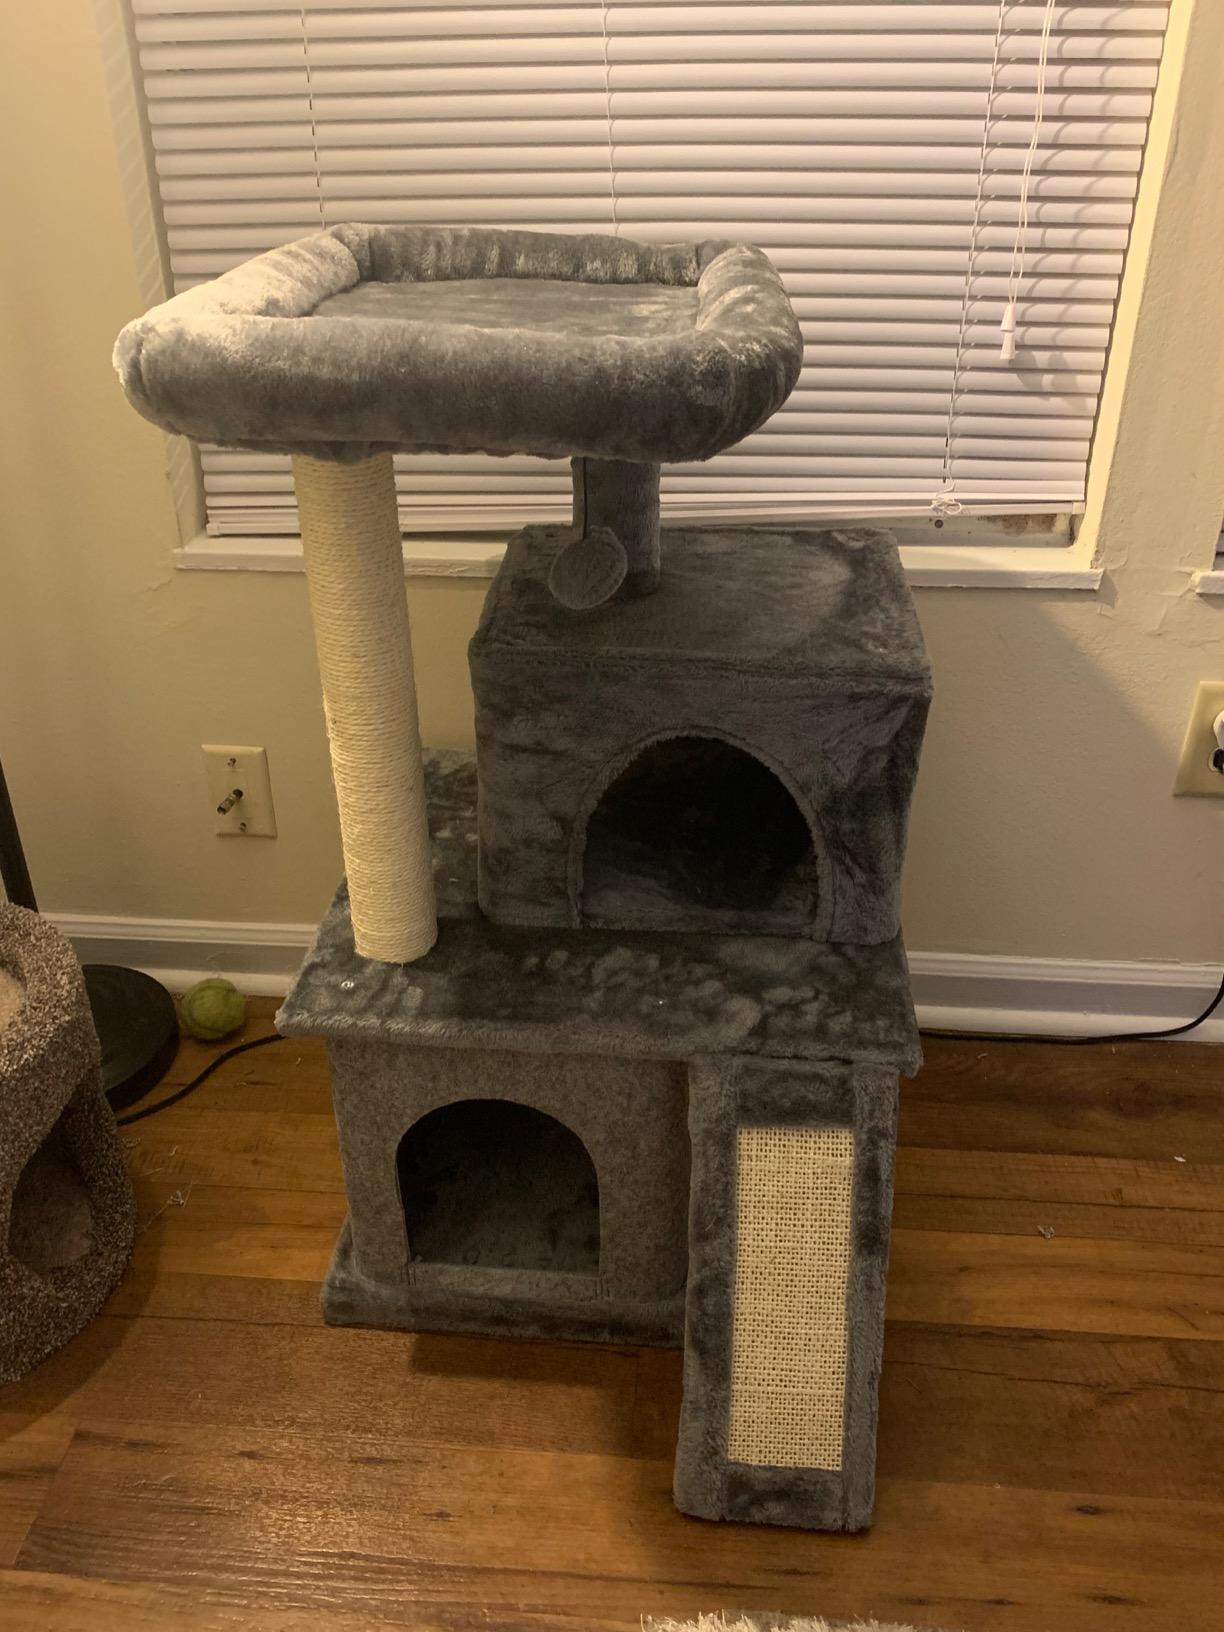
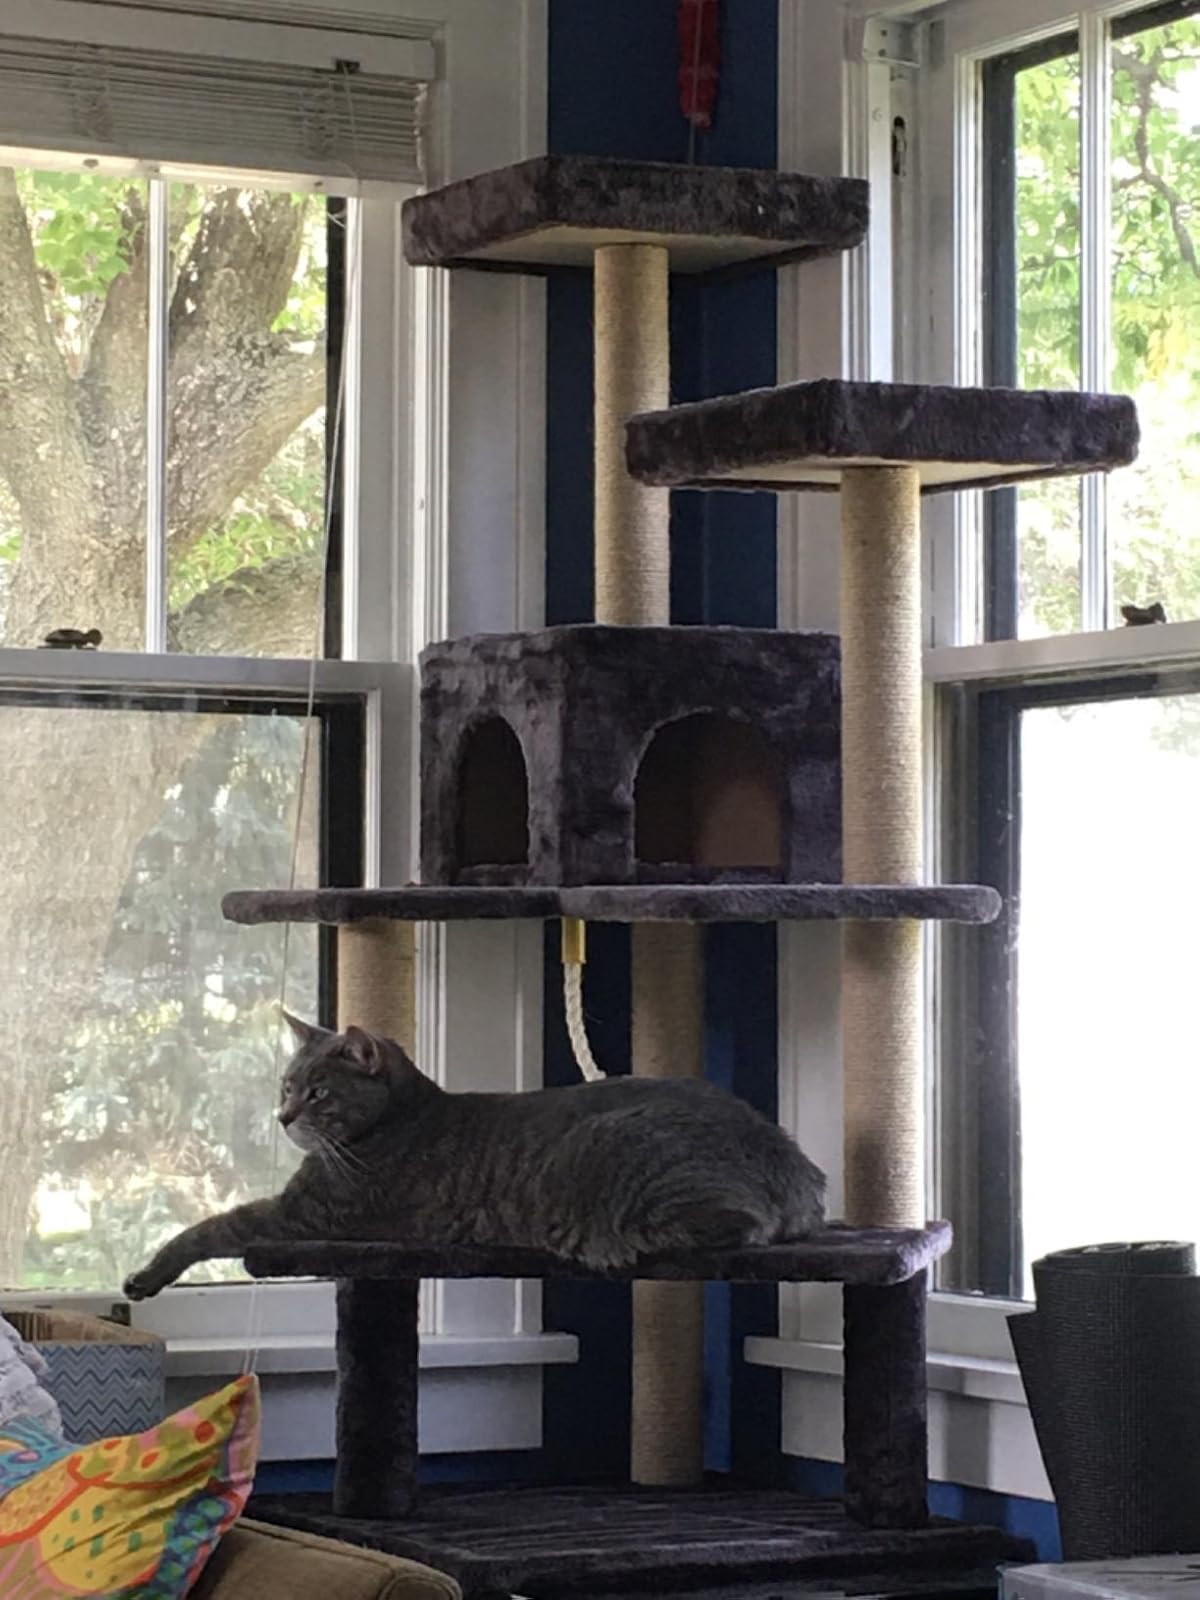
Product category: items_cat tree
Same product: no